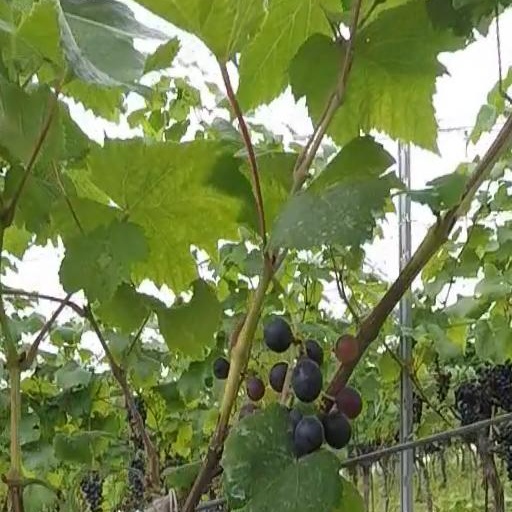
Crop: grape